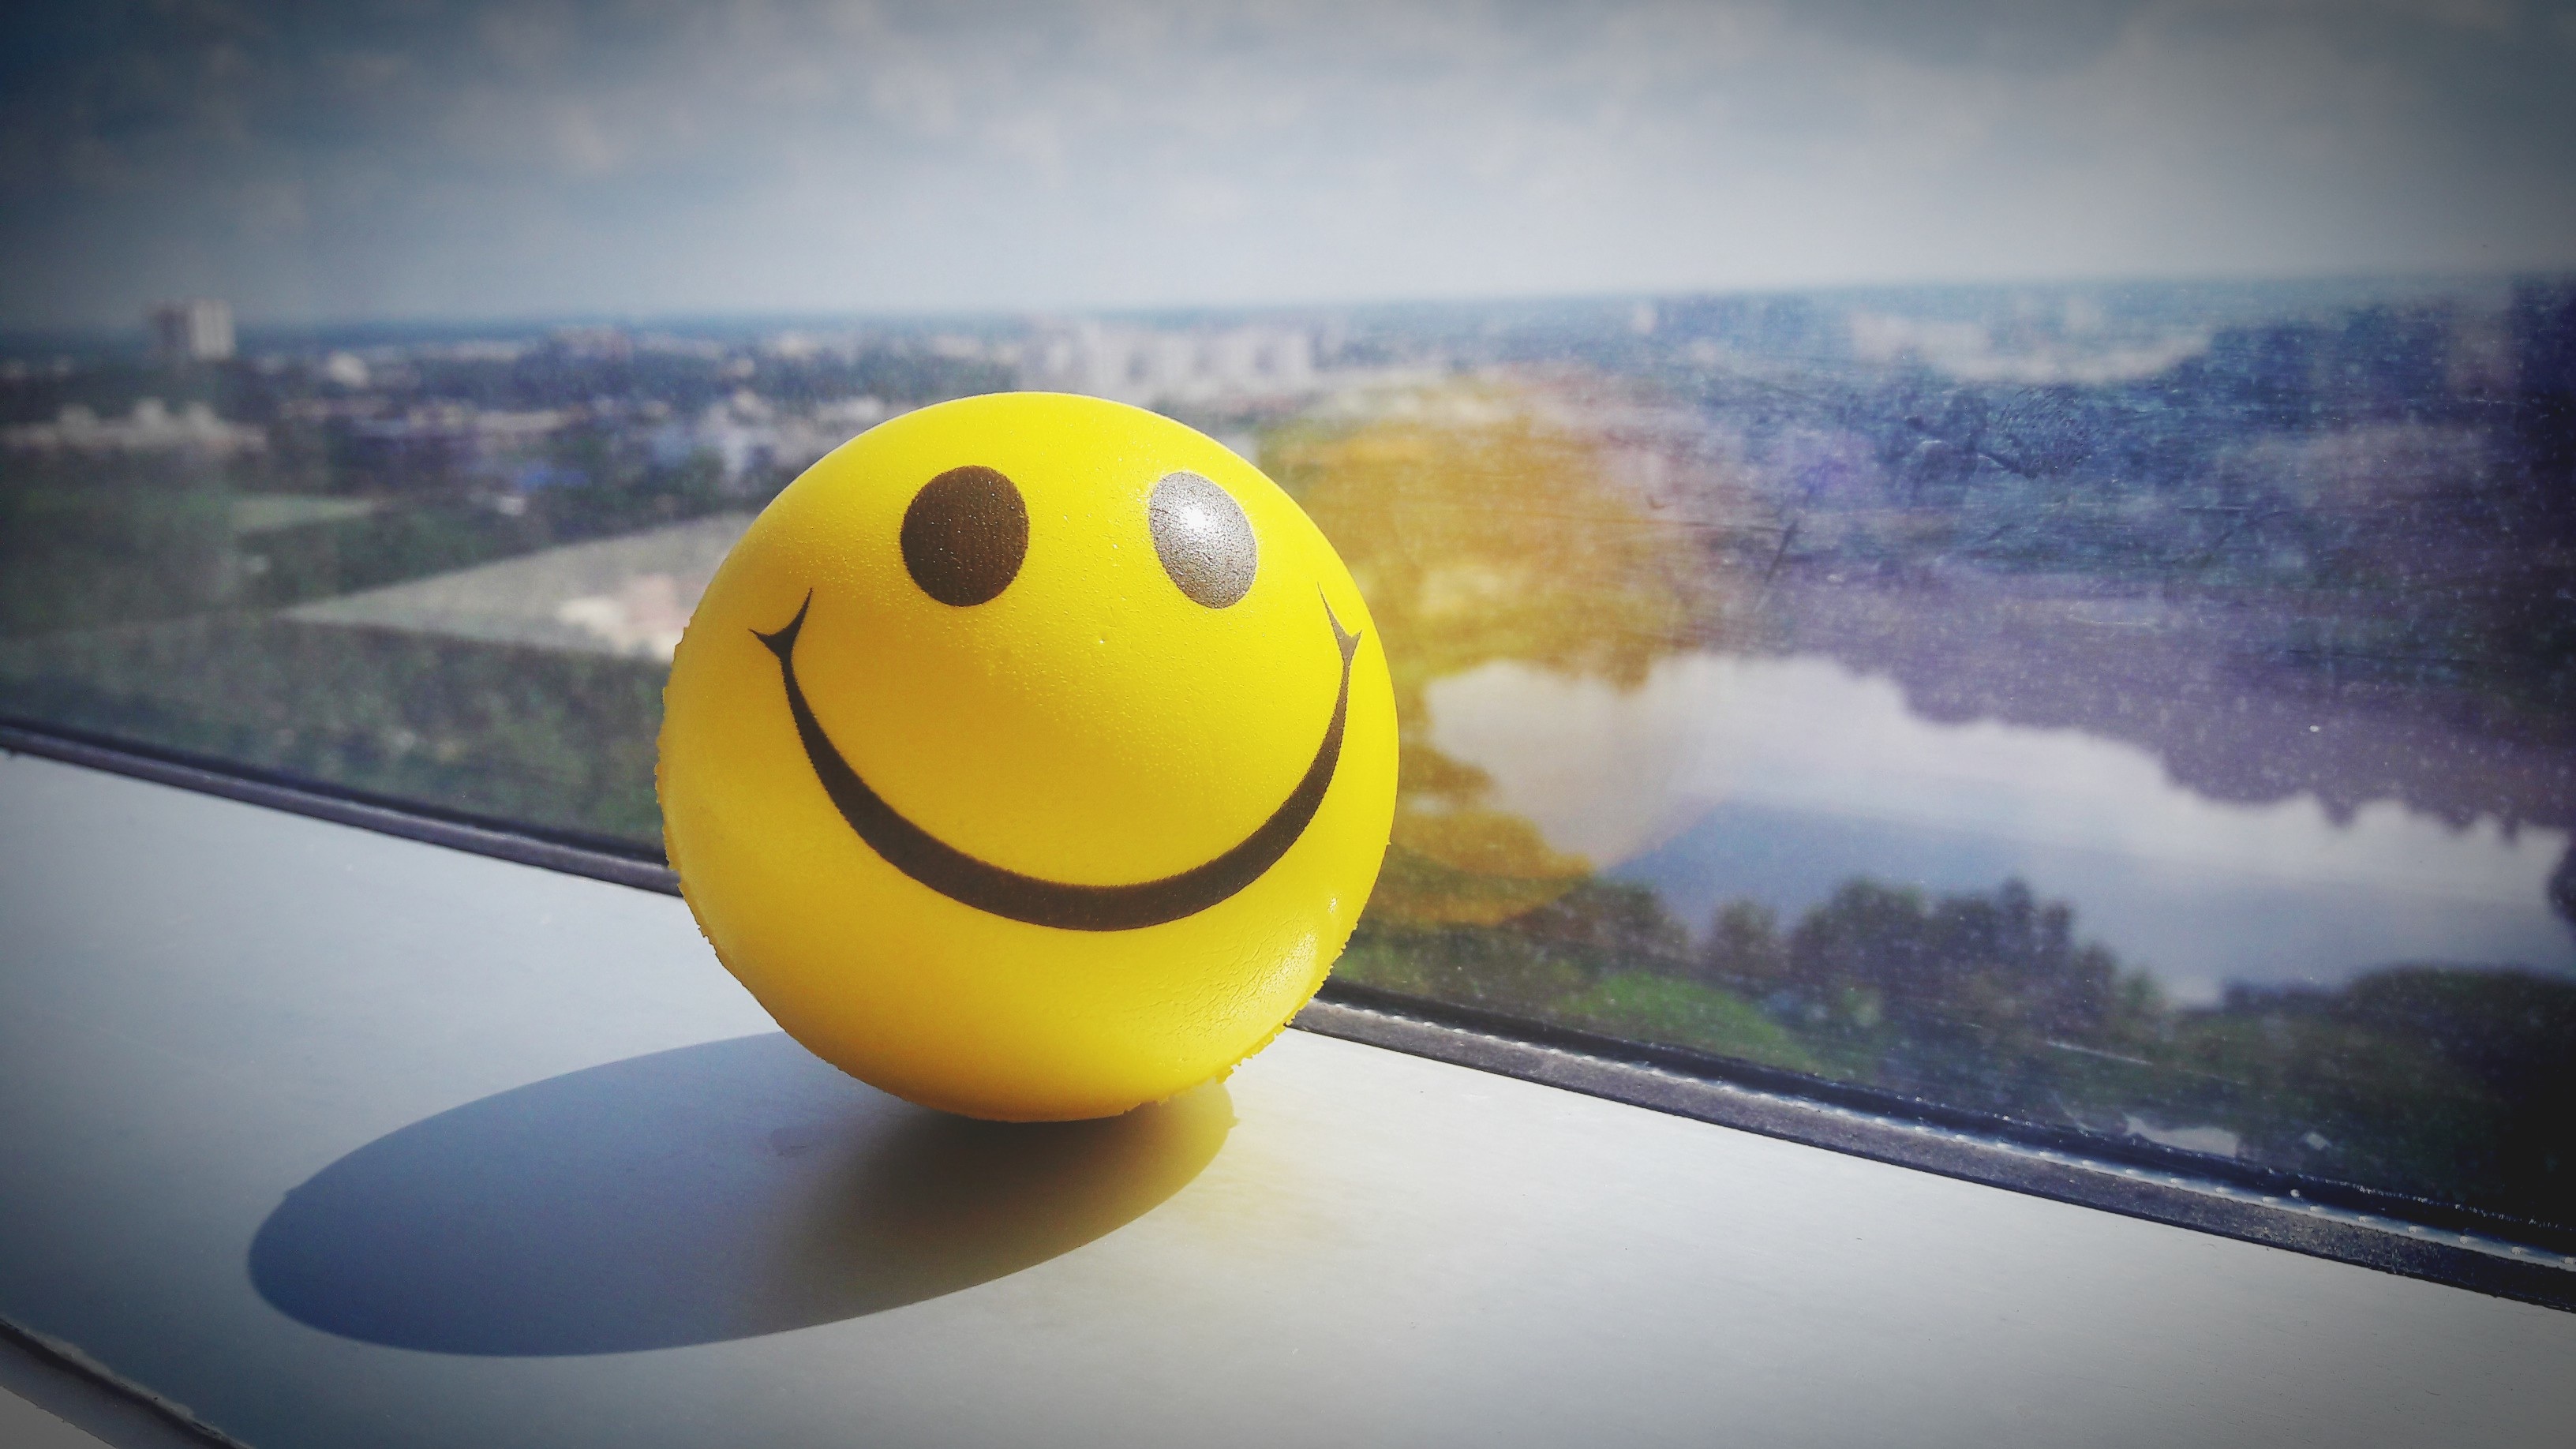
blue, yellow, ball, shape, screenshot, atmosphere of earth, computer wallpaper